Peter and the Shadow Thieves

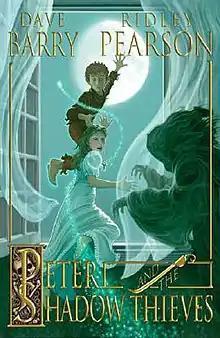
First edition

Peter and the Shadow Thieves is a children's novel that was published by Hyperion Books, a subsidiary of The Walt Disney Company, in 2006. Written by humorist Dave Barry and novelist Ridley Pearson, the book is a sequel to their book "Peter and the Starcatchers", continuing the story of the orphan Peter and his latest adventures with the Starcatchers. The "Starcatchers" series is an epic story of a battle between good and evil, incorporating a reimagined version of characters and situations from J. M. Barrie classic novel "Peter and Wendy". It was illustrated by artist Greg Call.